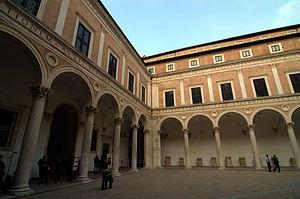
La Renaissance à Urbino est une variante locale de la Renaissance italienne.